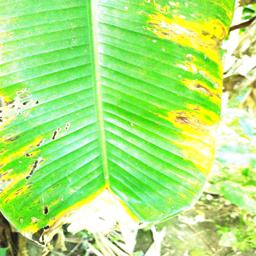
Label: YELLOW SIGATOKA